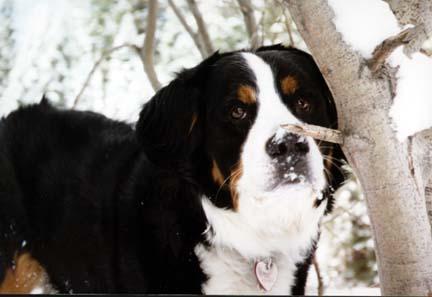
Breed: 211-n000061-Bernese_mountain_dog